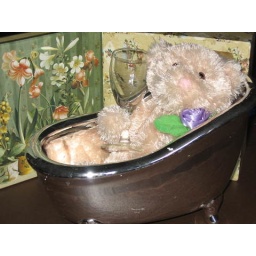
Bad Mum Bear relaxing in the bath with a glass of wine before he set off on his travels!